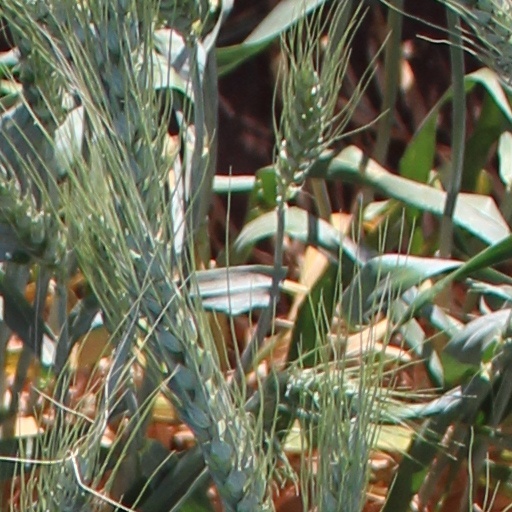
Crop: wheat